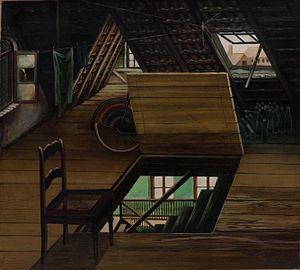
Ernst Thoms était un peintre allemand lié au courant de la Nouvelle Objectivité.